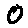
Label: 0